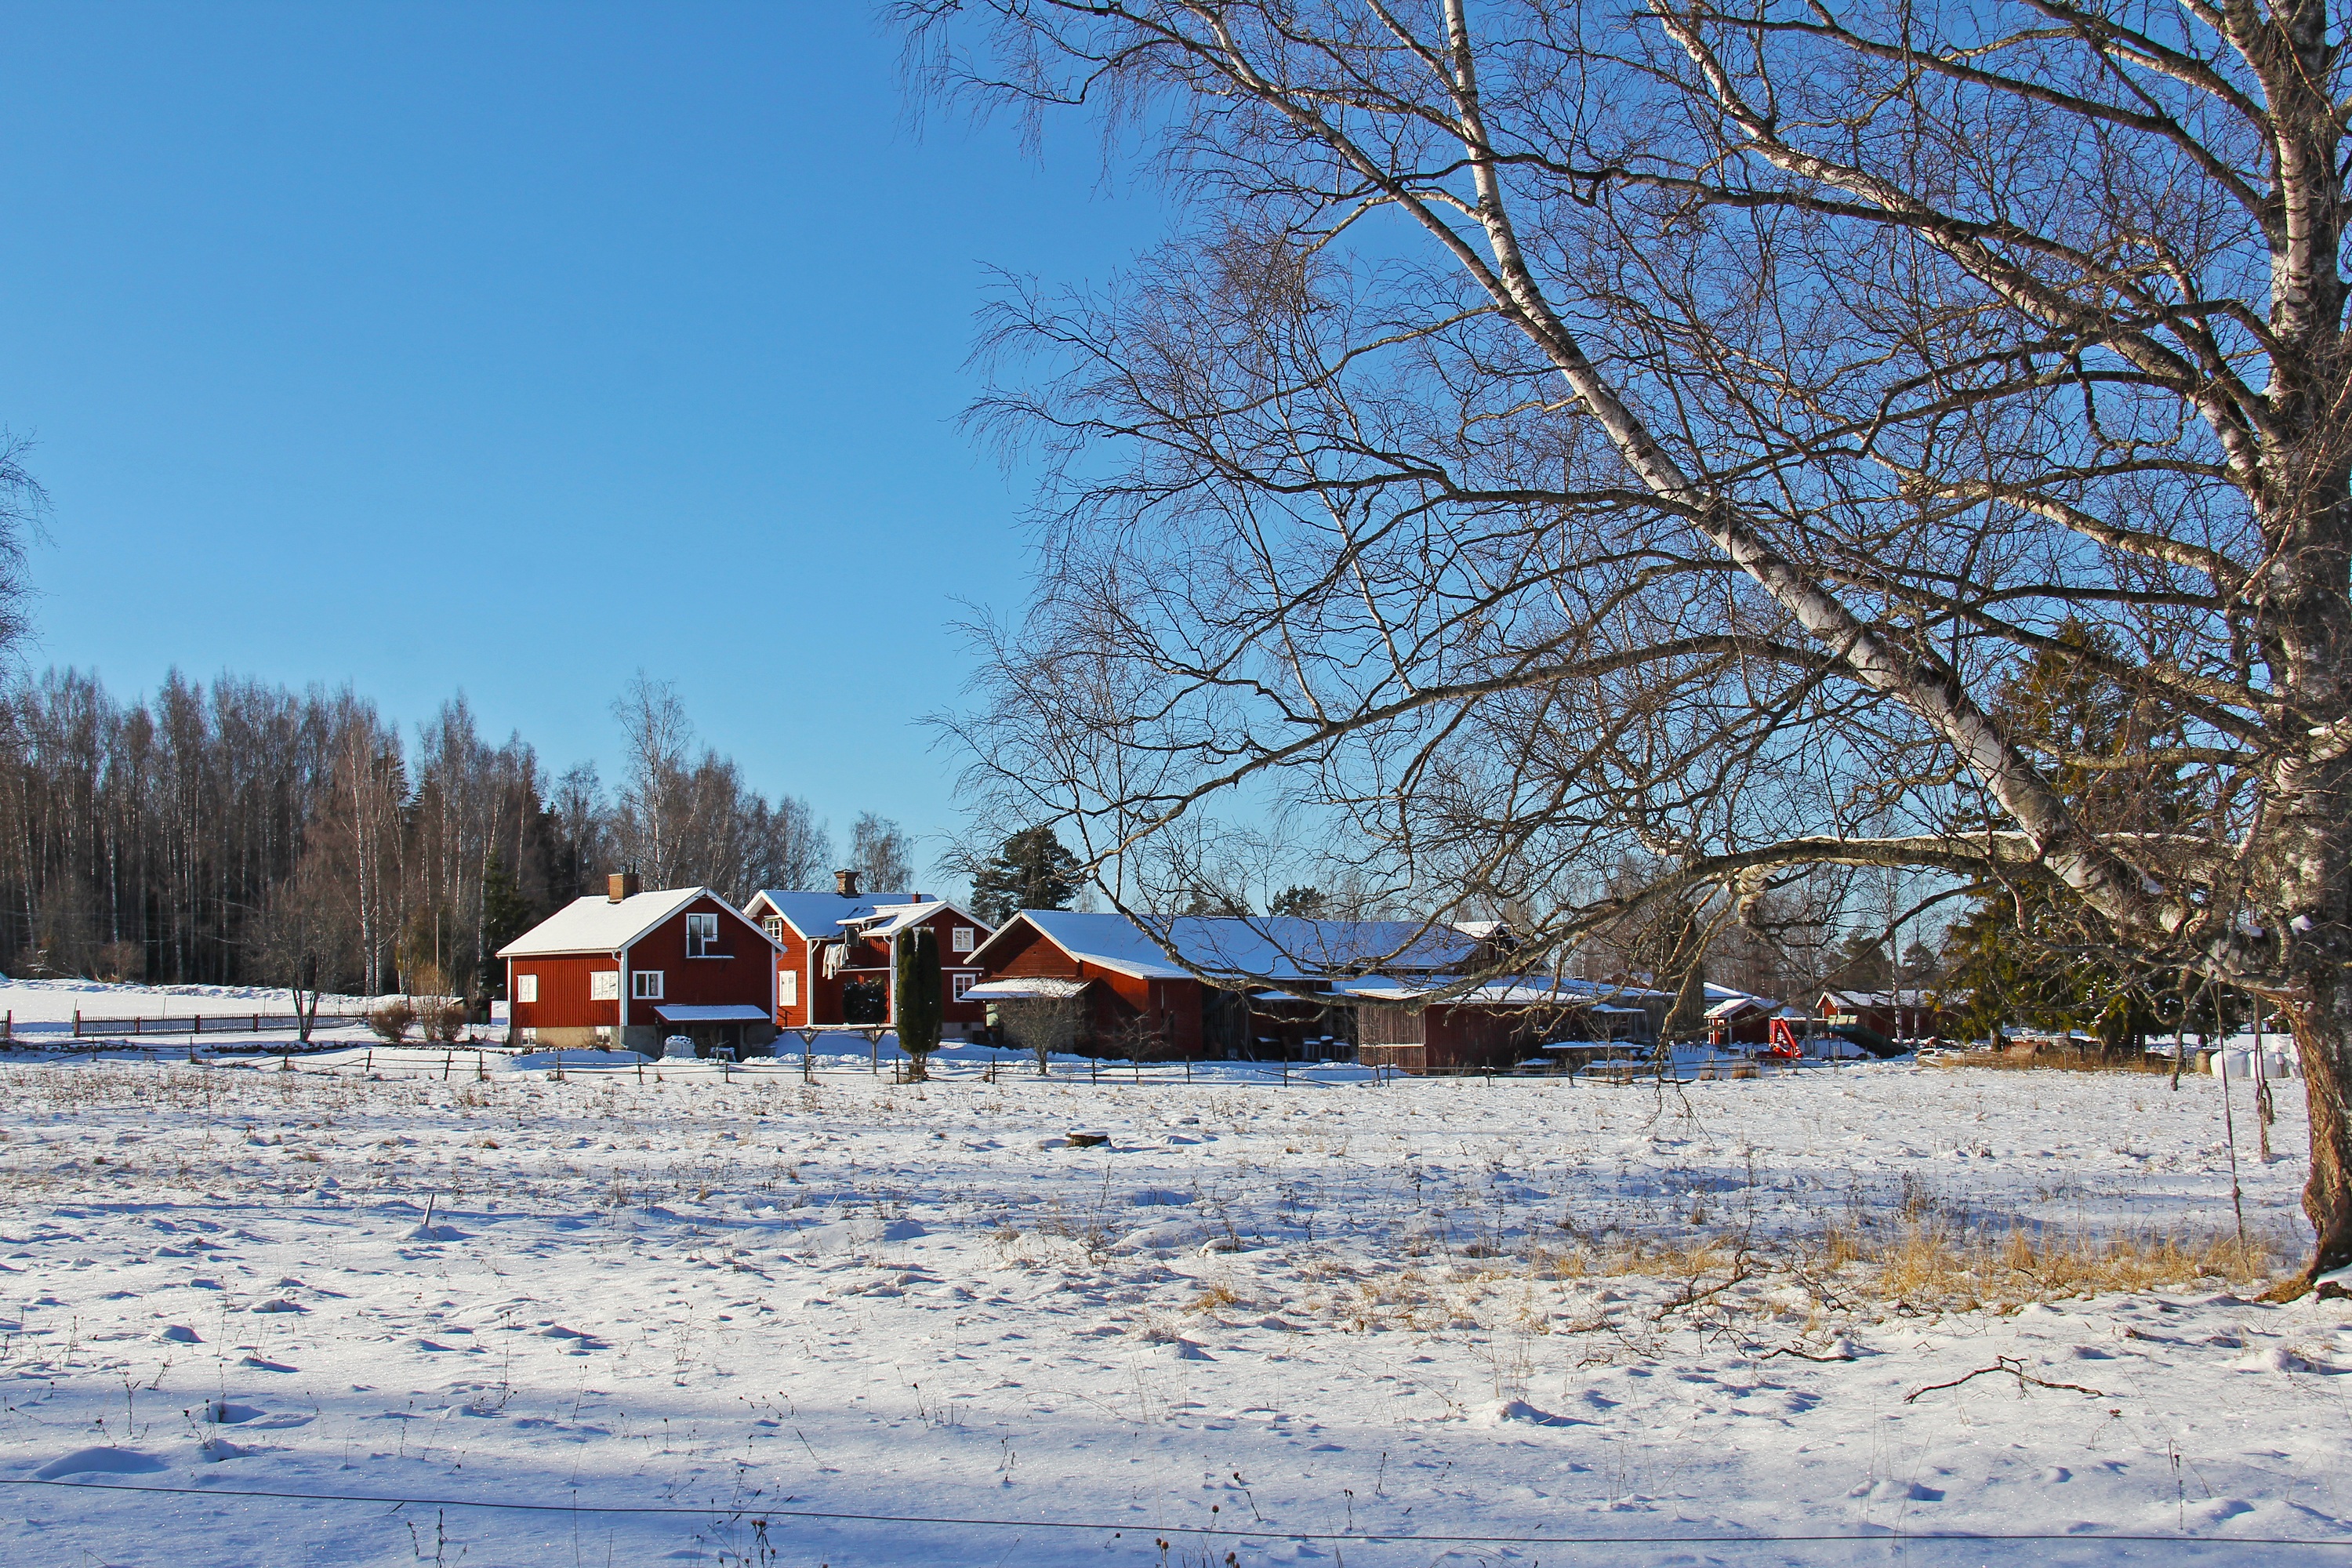
tree, snow, cold, winter, sky, wood, white, countryside, house, vacation, travel, europe, red, scenic, cottage, weather, blue, tourism, season, sweden, wooden, beautiful, traditional, unique, scandinavia, freezing, tallberg, swedish, charming, dalarna